Kartanonkoski

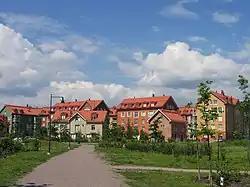
Kartanonkoski suburb

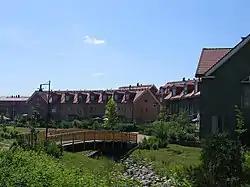
Kartanonkoski suburb

Kartanonkoski is a Finnish housing suburb in the southern part of the City of Vantaa. Kartanonkoski is a part of the Pakkala district and furthermore a part of Aviapolis marketing brand area of Vantaa.